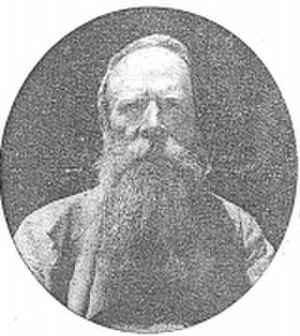
Prof. Mattei
Jean Houzeau de Lehaie est un naturaliste belge qui a consacré sa vie entière à l'étude des bambous, à l’introduction de nouvelles espèces venues essentiellement du Japon, de la Chine puis de l'Inde et à leur acclimatation en Belgique dans sa propriété de l’Ermitage située près de Mons. Il est le fils d'Auguste Houzeau de Lehaie et le neveu de Jean-Charles Houzeau de Lehaie.